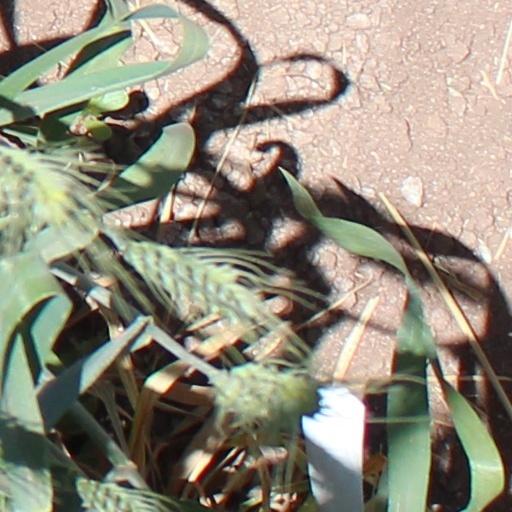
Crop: wheat